Schahriar Bigdeli

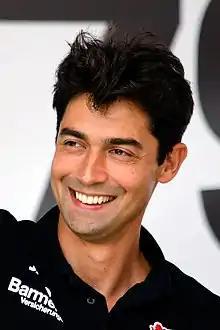
Bigdeli in 2018

Schahriar Bigdeli (born 26 March 1980 in Grevenbroich) is a retired German long jumper.